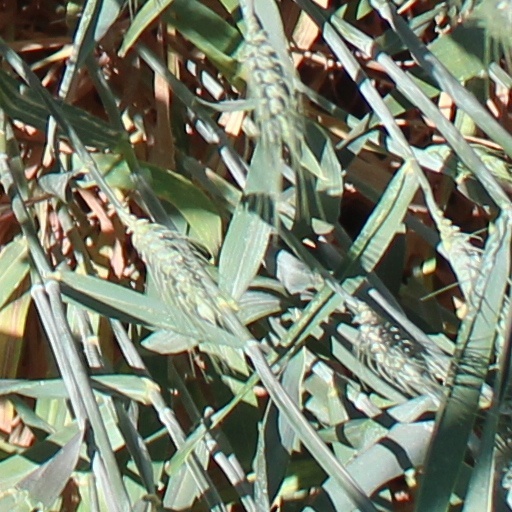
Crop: wheat